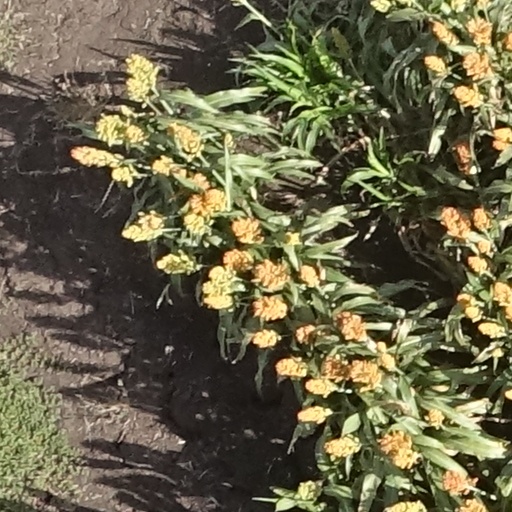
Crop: sorghum